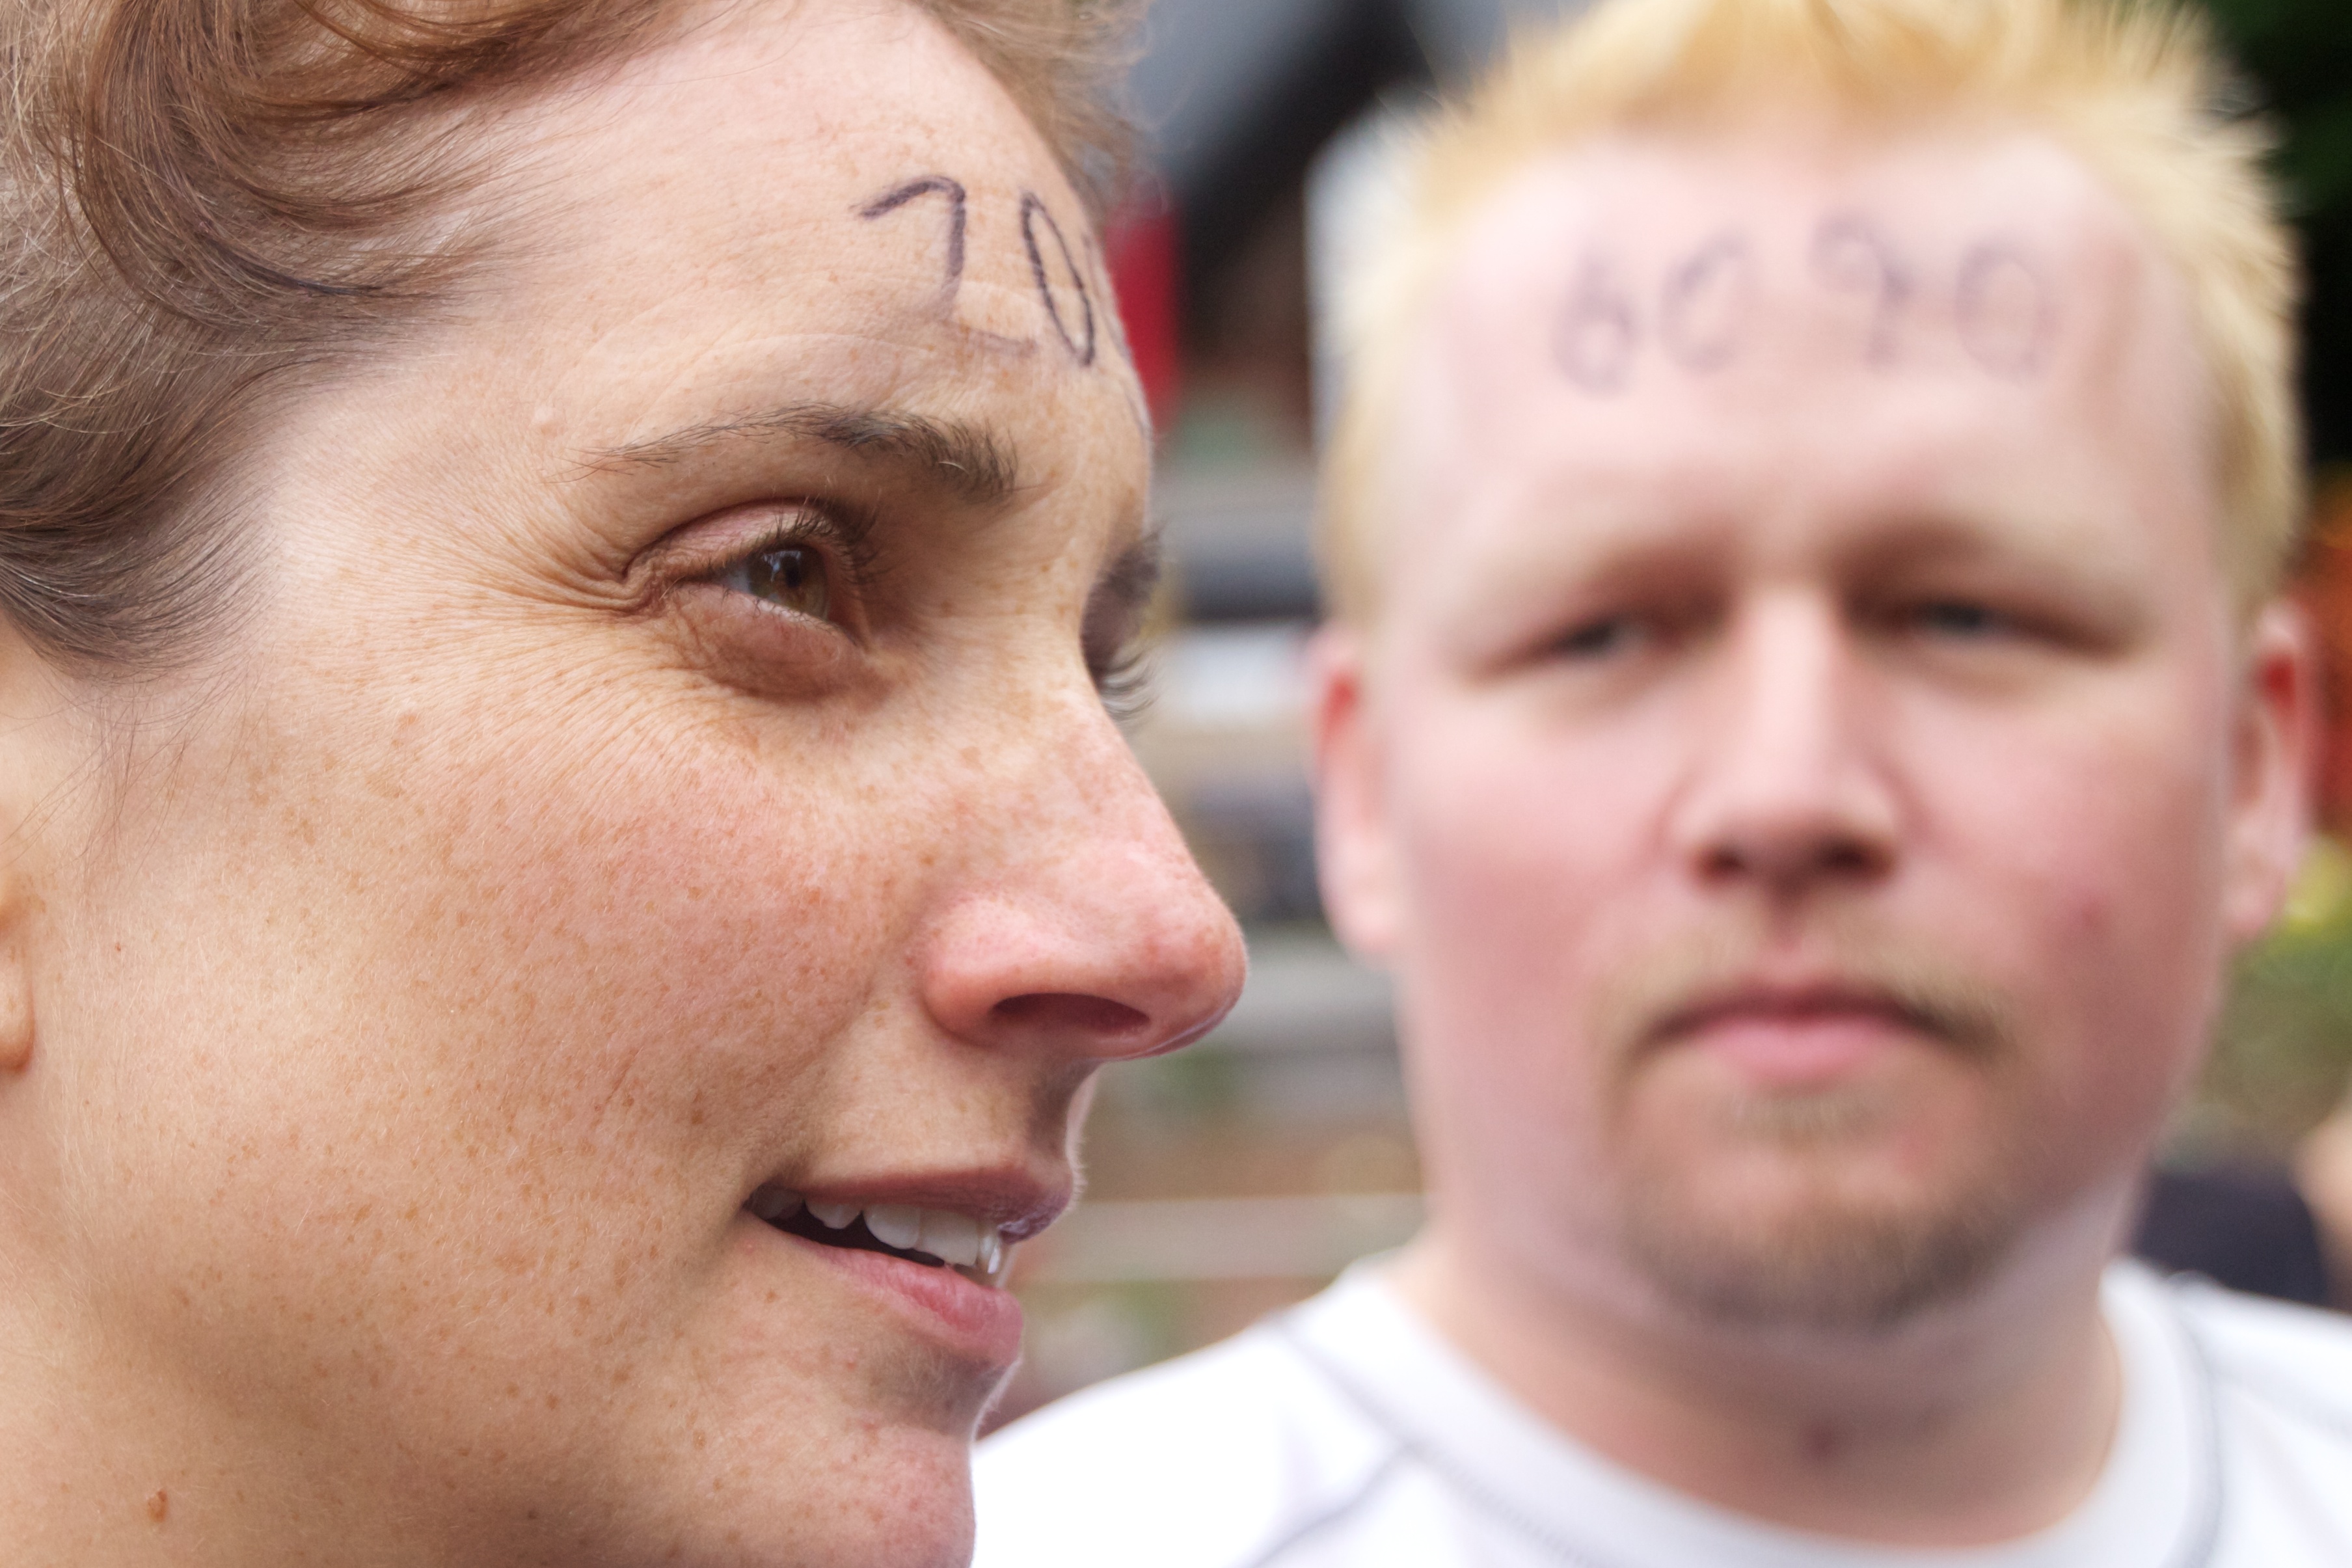
man, person, people, male, facial expression, hairstyle, senior citizen, face, nose, head, spartanrace, facial hair